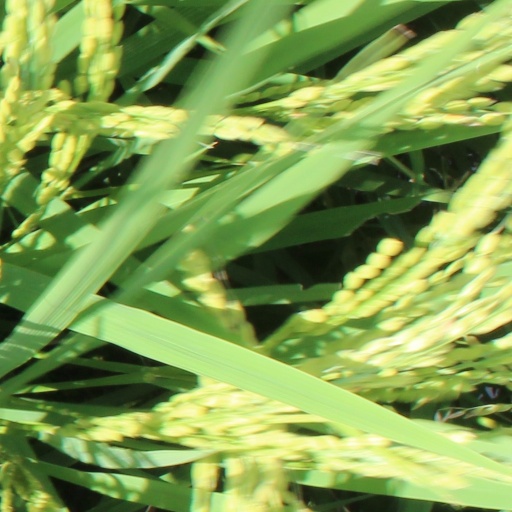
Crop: rice